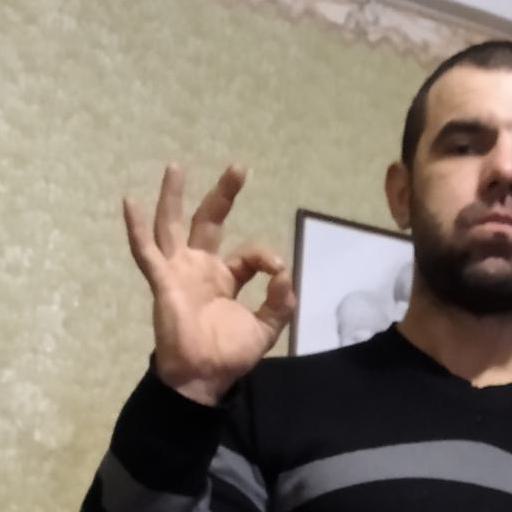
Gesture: ok